Lorraine Waxman Pearce

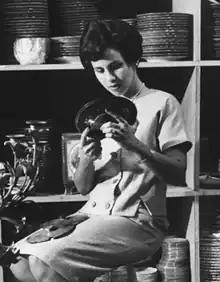
Lorraine Waxman Pearce in the 1960s

Lorraine Waxman Pearce, sometimes known as Lorraine Pearce, (April 14, 1934 – March 14, 2017) was a decorative arts scholar and the inaugural White House art curator, key to the Kennedy restoration of the White House.